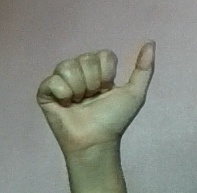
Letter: dhad